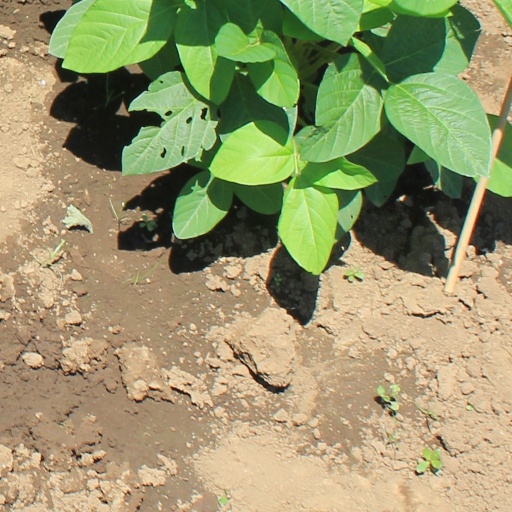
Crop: soybean